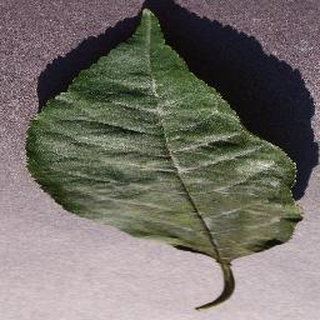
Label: cherry_powdery_mildew